Ivan Medek

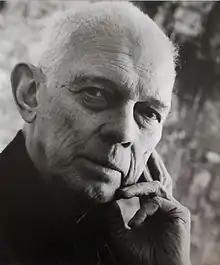
Ivan Medek, Czech journalist, classical music critic, radio broadcaster, signatory of Charter 77

Ivan Medek (July 13, 1925 – January 6, 2010) was a Czech classical music critic, radio broadcaster and journalist. Medek was an important voice of the Czech anti-communist opposition movement, particularly after being forced into exile from Czechoslovakia in 1978. Medek collaborated closely with such Czechoslovak politicians as Václav Havel and Pavel Tigrid in opposition to communist rule.